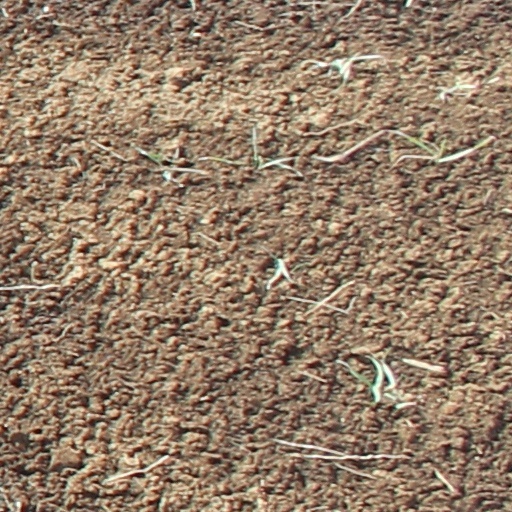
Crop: wheat